Bill Laimbeer

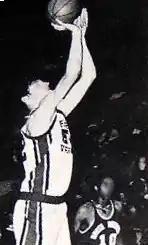
Laimbeer playing for Palos Verdes High School in 1975

Laimbeer was born in Boston and raised in the Chicago suburb of Clarendon Hills before moving with his family to Palos Verdes Estates, California. His father, William Laimbeer Sr., was an Owens-Illinois executive who rose as high as company president. The younger Laimbeer once famously joked, "I'm the only player in the NBA who makes less money than his father."